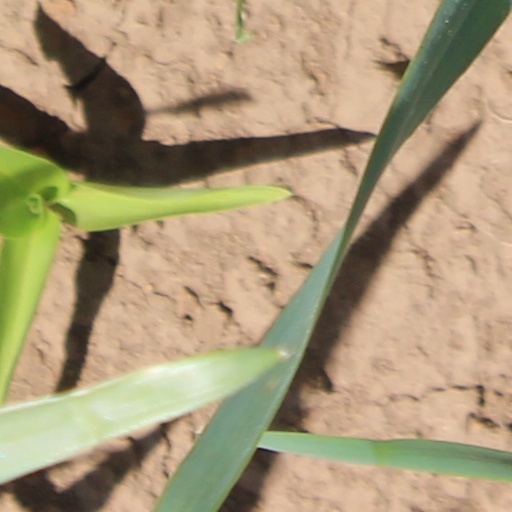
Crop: wheat